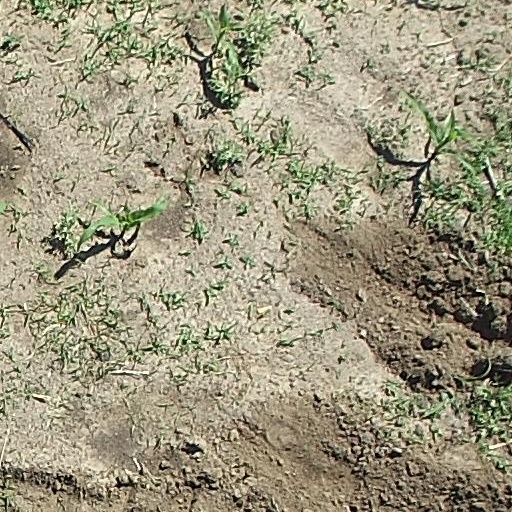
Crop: maize; corn